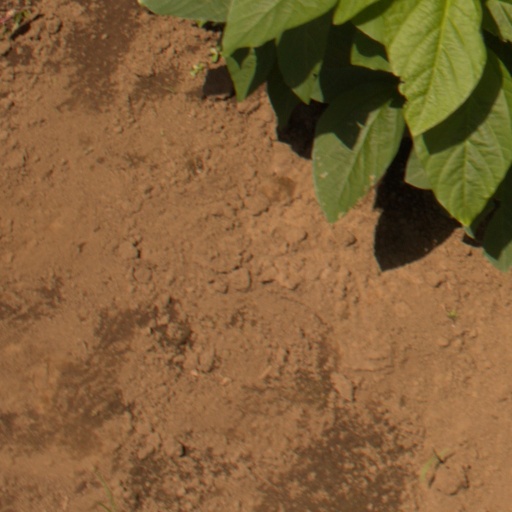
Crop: soybean